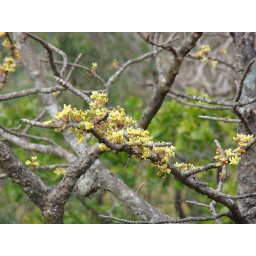
This lovely flower tree I have seen near pulmedu at agastyamalai